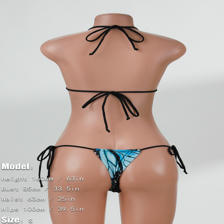
Label: Model